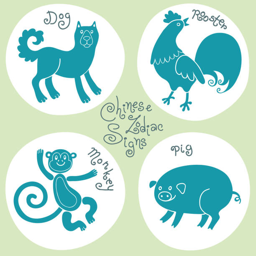
set signs of the zodiac .